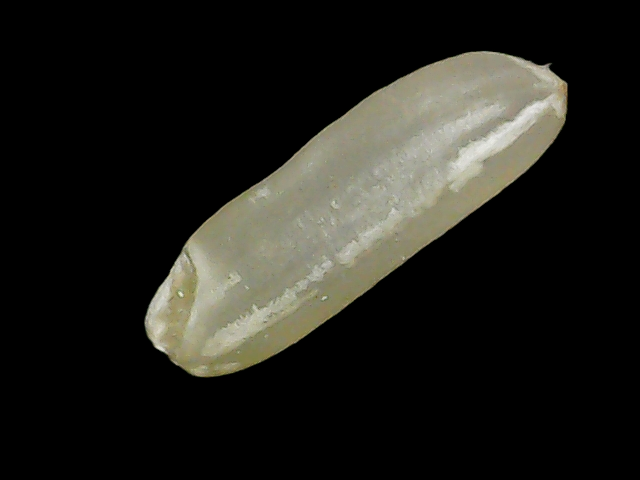
Rice variety: Binadhan11